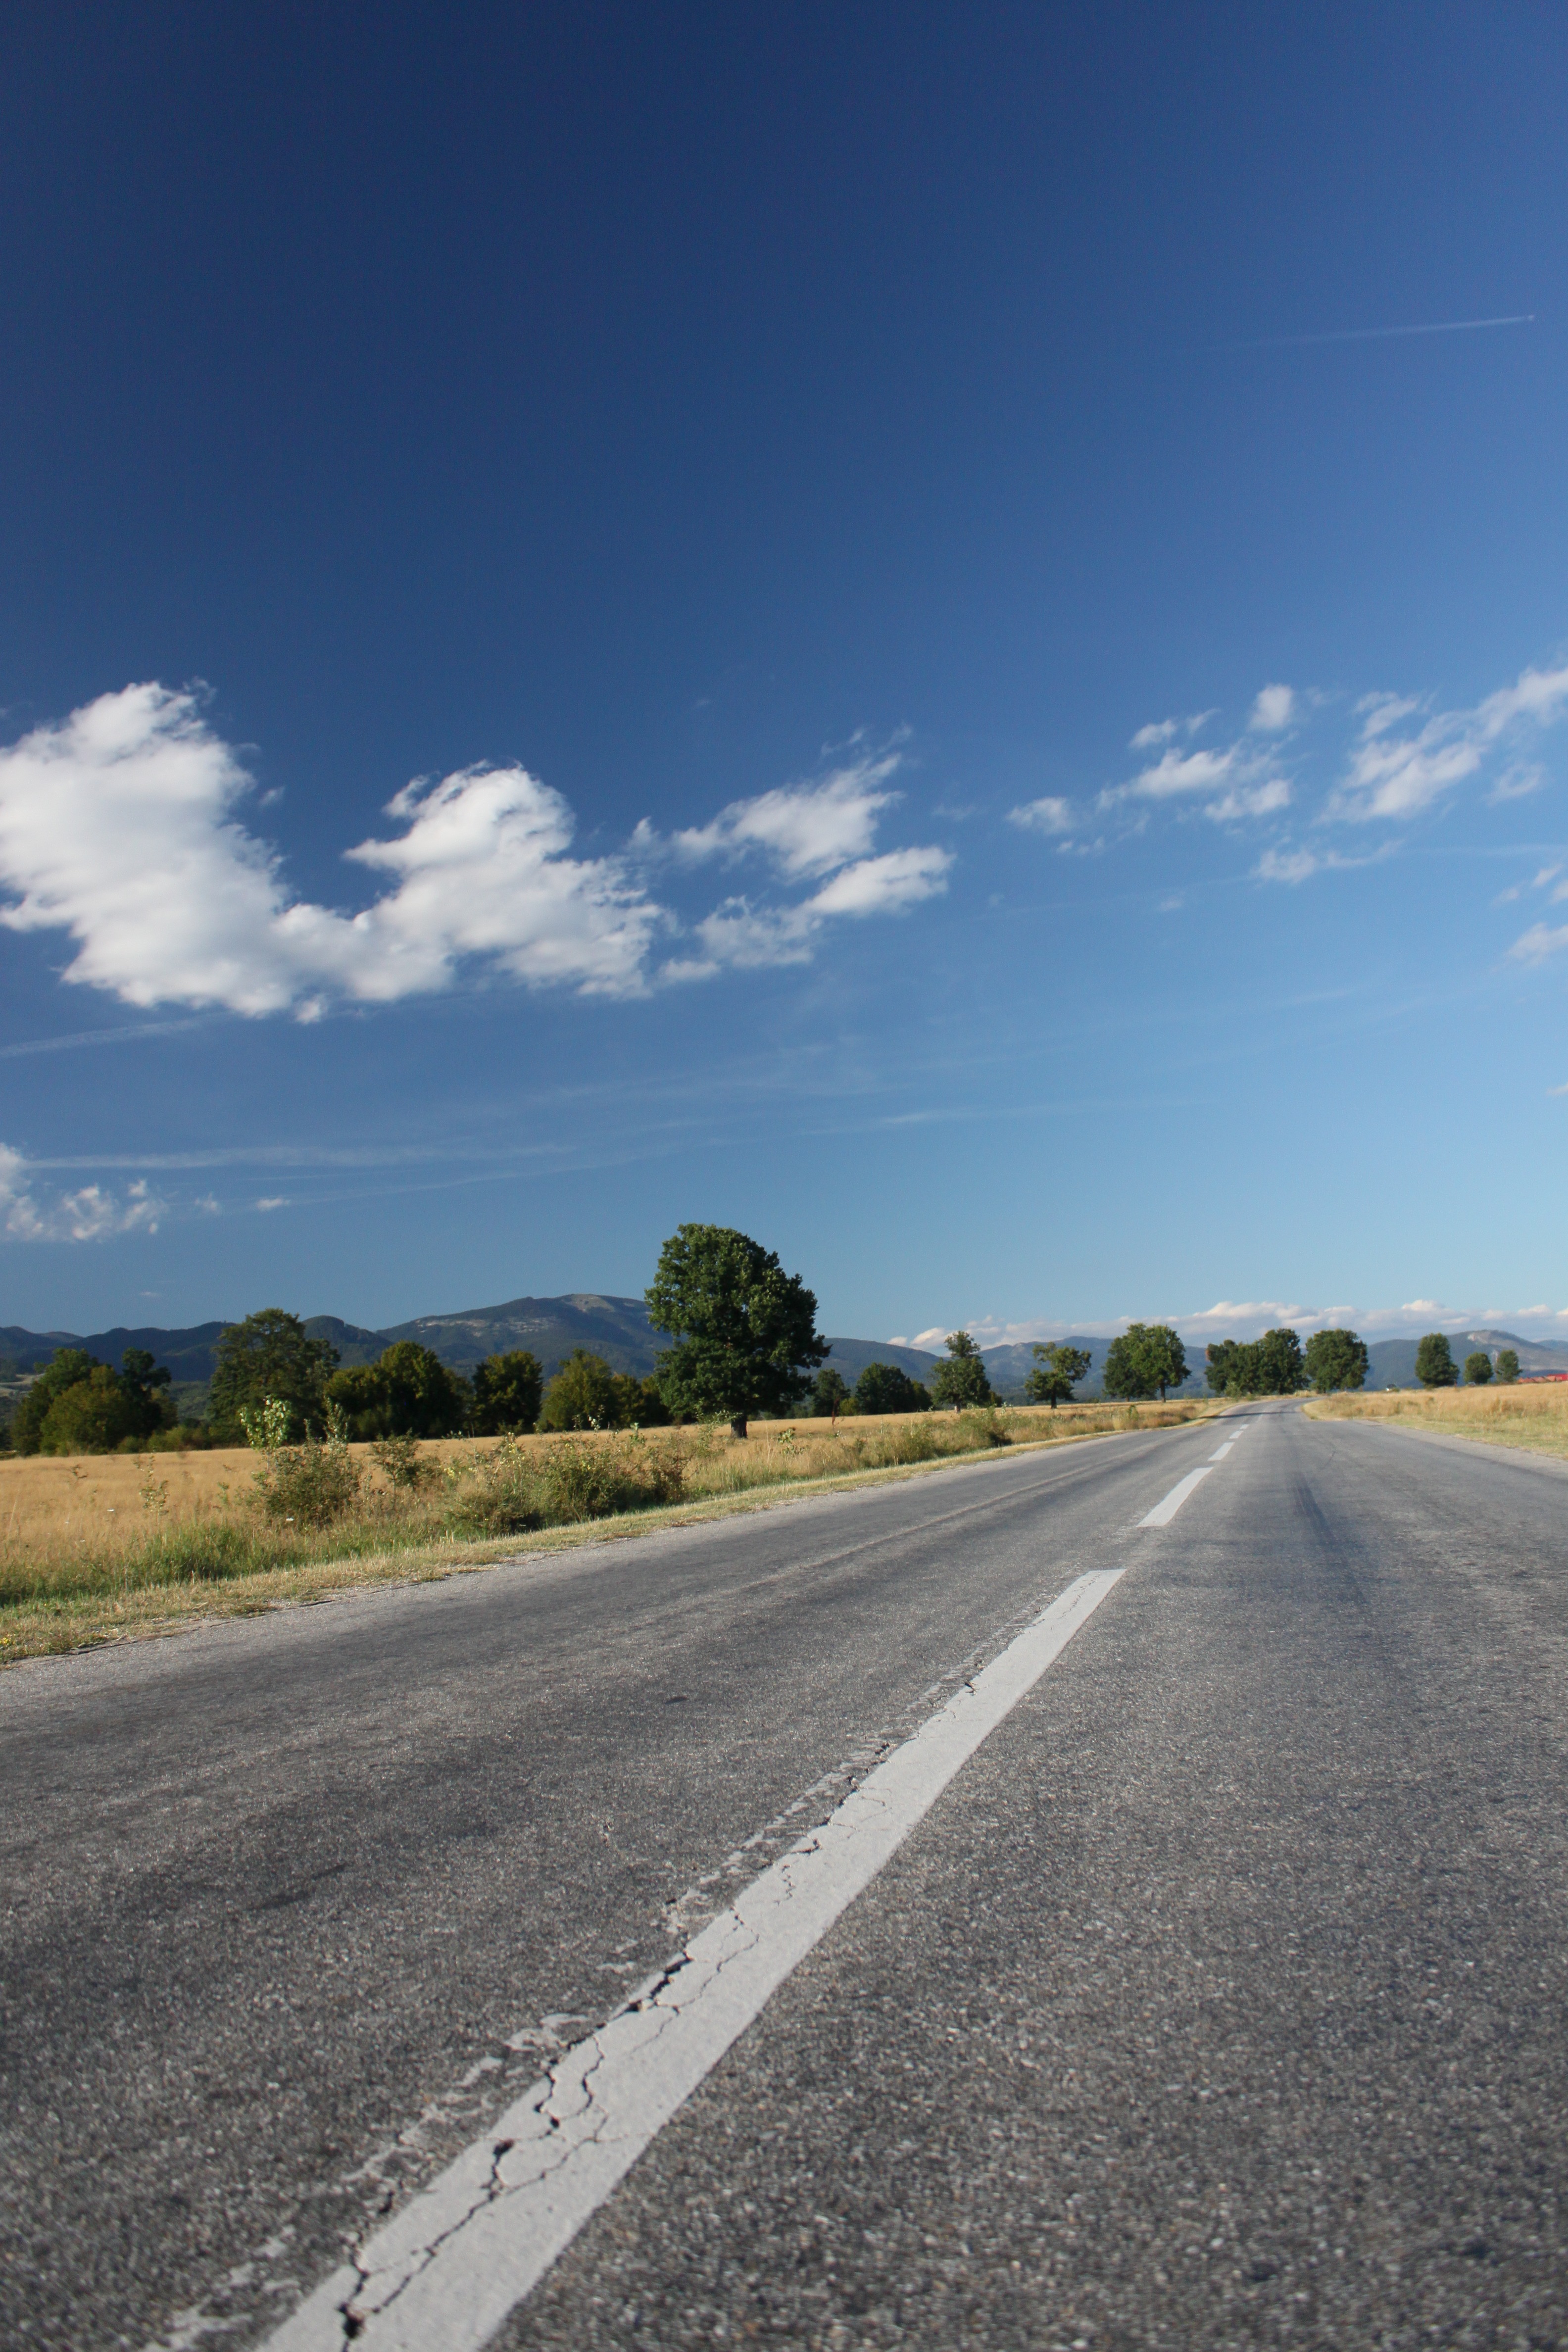
landscape, nature, horizon, mountain, cloud, sky, road, field, prairie, highway, driving, asphalt, dirt road, transportation, blue, lane, plain, road trip, clouds, infrastructure, rural area, road surface, controlled access highway